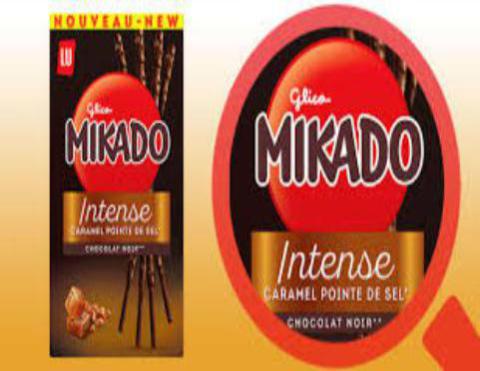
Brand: mikado
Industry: Food